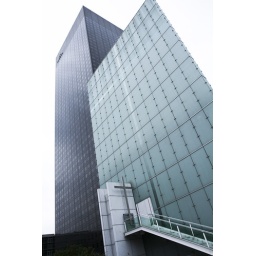
A church near the black Areva building (french nuclear power company)...